Mazda MX-3

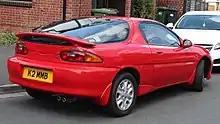
Rear (UK car)

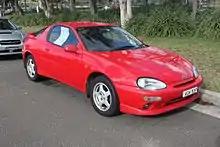
Eunos 30X (Australia)

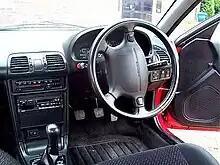
Interior

In 1993, Mazda Canada offered a limited special edition model of its Mazda MX-3 GS to celebrate the company's 25th year in Canada. At the same time, Mazda USA offered a similar model in a special edition as well. Only a total of 2,000 were supposedly made. The special edition MX-3 featured the V6 engine, leather interior (including seats, steering wheel and shift knob), heated seats (Canada only), and custom Enkei manufactured 15 inch alloy wheels. Most special edition models came in the color "raspberry metallic"; however, there was also "blaze" red, "brilliant" black, and "laguna" blue.